Yogi Supardi

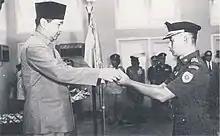
Suharto handing over a plaque to Yogi Supardi during his studies at the National Resilience Institute.

After his graduation from the academy, Yogi became part of the Prince Diponegoro Division in Magelang and was stationed to quell the Madiun Affair. After the conflict ended, he was moved to Yogyakarta, where he fought against the Dutch forces. He was moved again to South Sumatra in 1949 and became a liaison officer between the Indonesian and the Dutch army. He stayed in South Sumatra for a year later as a chief officer until he was instructed to attend the School of Artillery in India. He graduated from the school in 1952 and was promoted to first lieutenant.